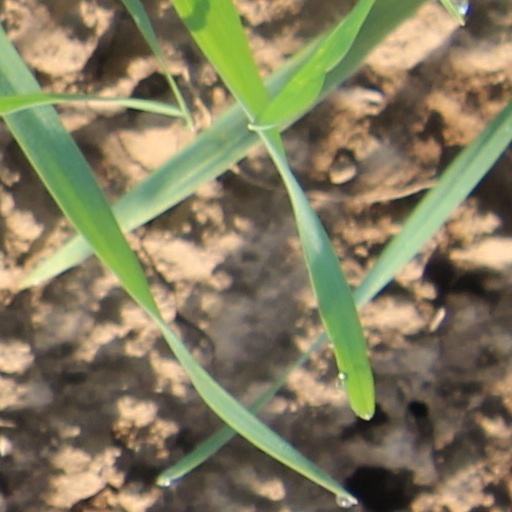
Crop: wheat